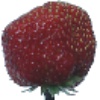
Label: strawberry_wedge